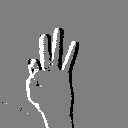
ASL letter: f